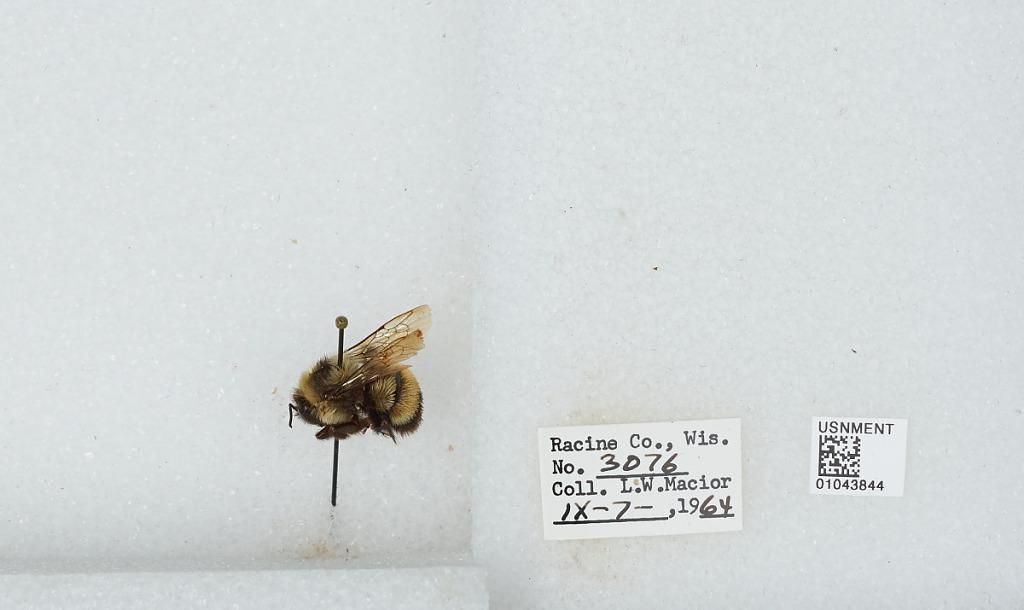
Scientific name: Bombus (Bombus) affinis Cresson
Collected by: L. Macior
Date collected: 1964-9-7
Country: United States
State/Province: Wisconsin
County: Racine
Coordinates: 42.78, -87.76